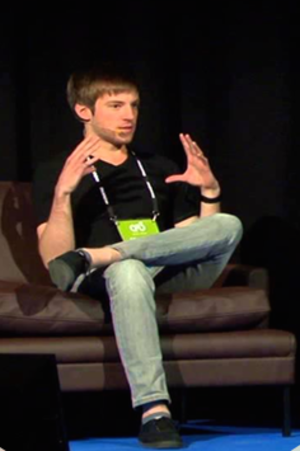
Justin Waldron est un entrepreneur américain de l'internet, connu comme le co-fondateur de Zynga, qui crée des jeux sociaux en ligne et des jeux sur téléphone portable. Zynga est considéré comme le pionnier de l'industrie du social et mobile gaming. Il a créé de nombreux business models en matière de microtransaction et de marketing viral, business models qui sont maintenant omniprésents. Quatre ans après sa création, Zynga a atteint 1 milliard de dollars de revenus annuels, et a grossi plus rapidement que toute autre société de l'internet. En 2011, Zynga a connu la plus grande introduction en bourse depuis Google, avec une valorisation de plus de 10 milliards de dollars. Waldron a laissé Zynga en octobre 2013 et est actuellement un business angel et consultant dans diverses autres entreprises technologiques.